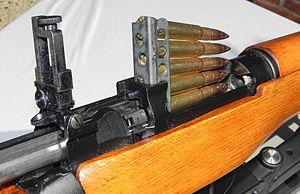
Le Lee–Enfield est un fusil à répétition à verrou, alimenté par chargeur, qui a été la principale arme d'infanterie des forces armées britanniques, de l'Empire et du Commonwealth au cours de la première moitié du XXᵉ siècle.